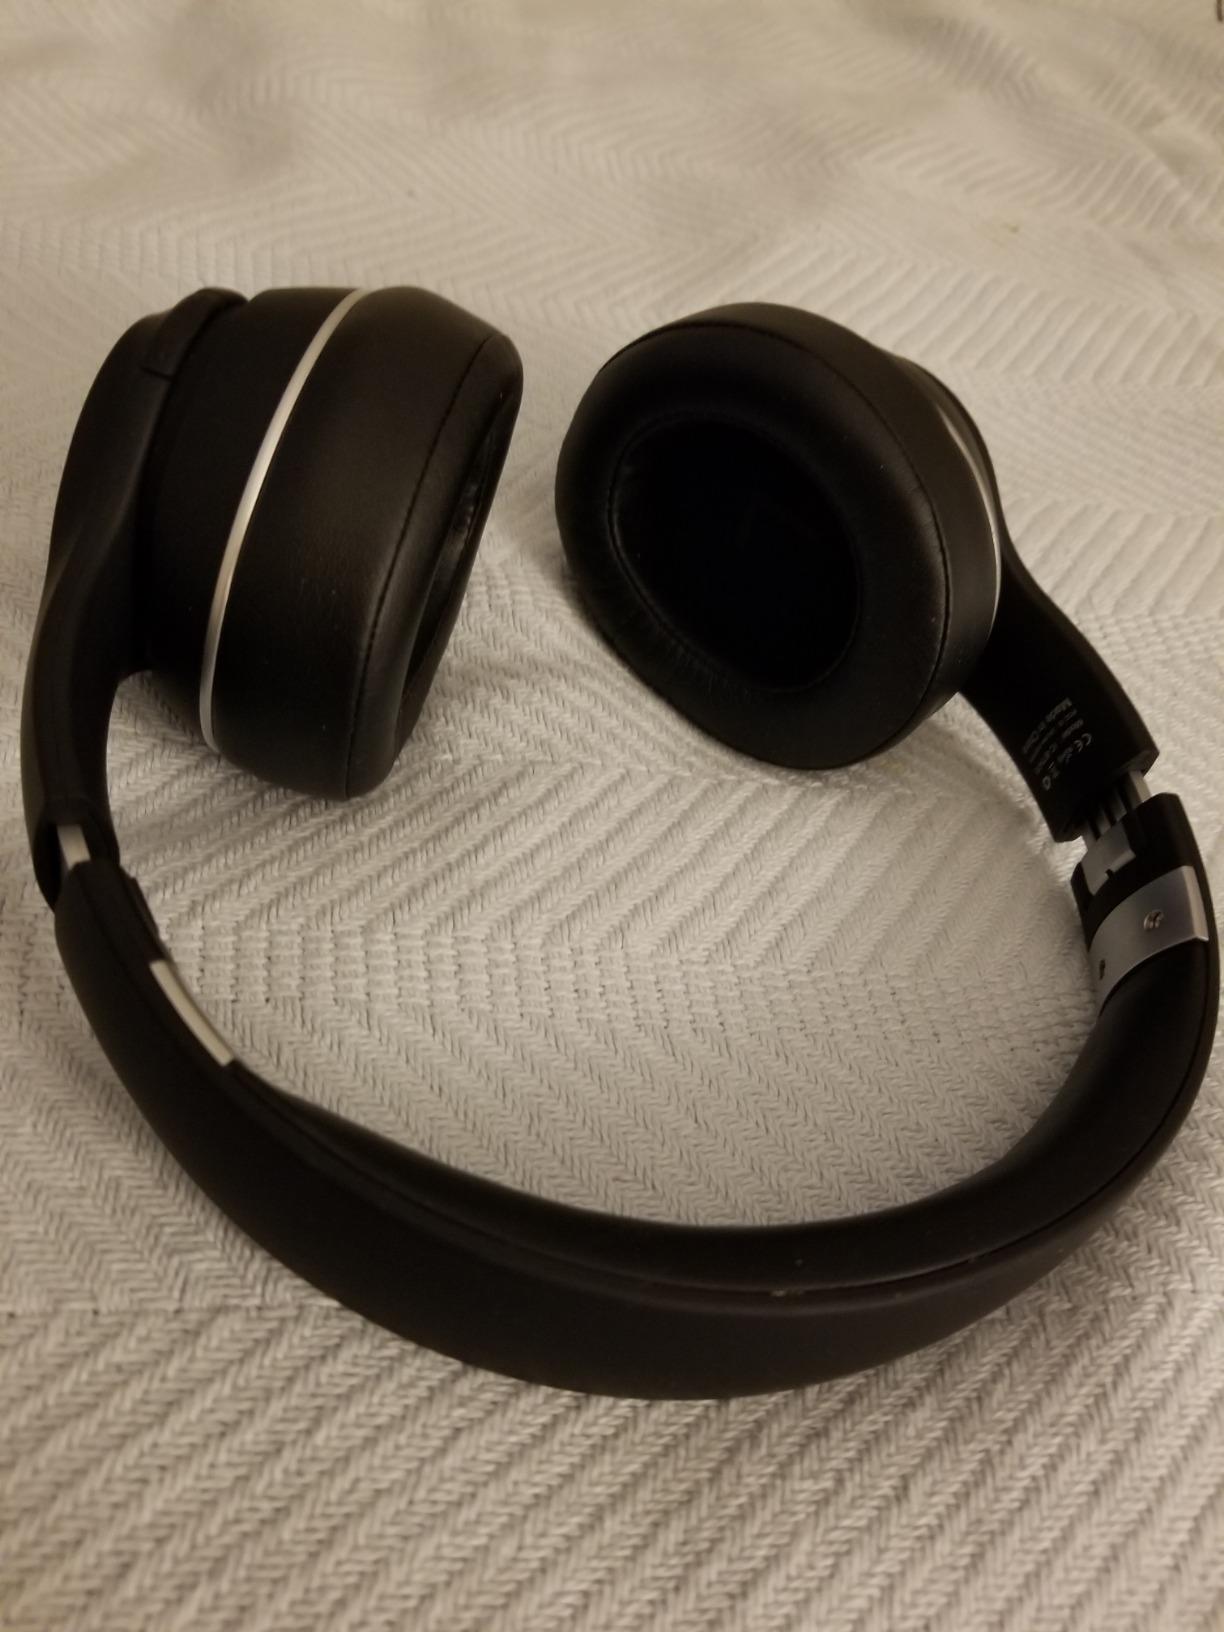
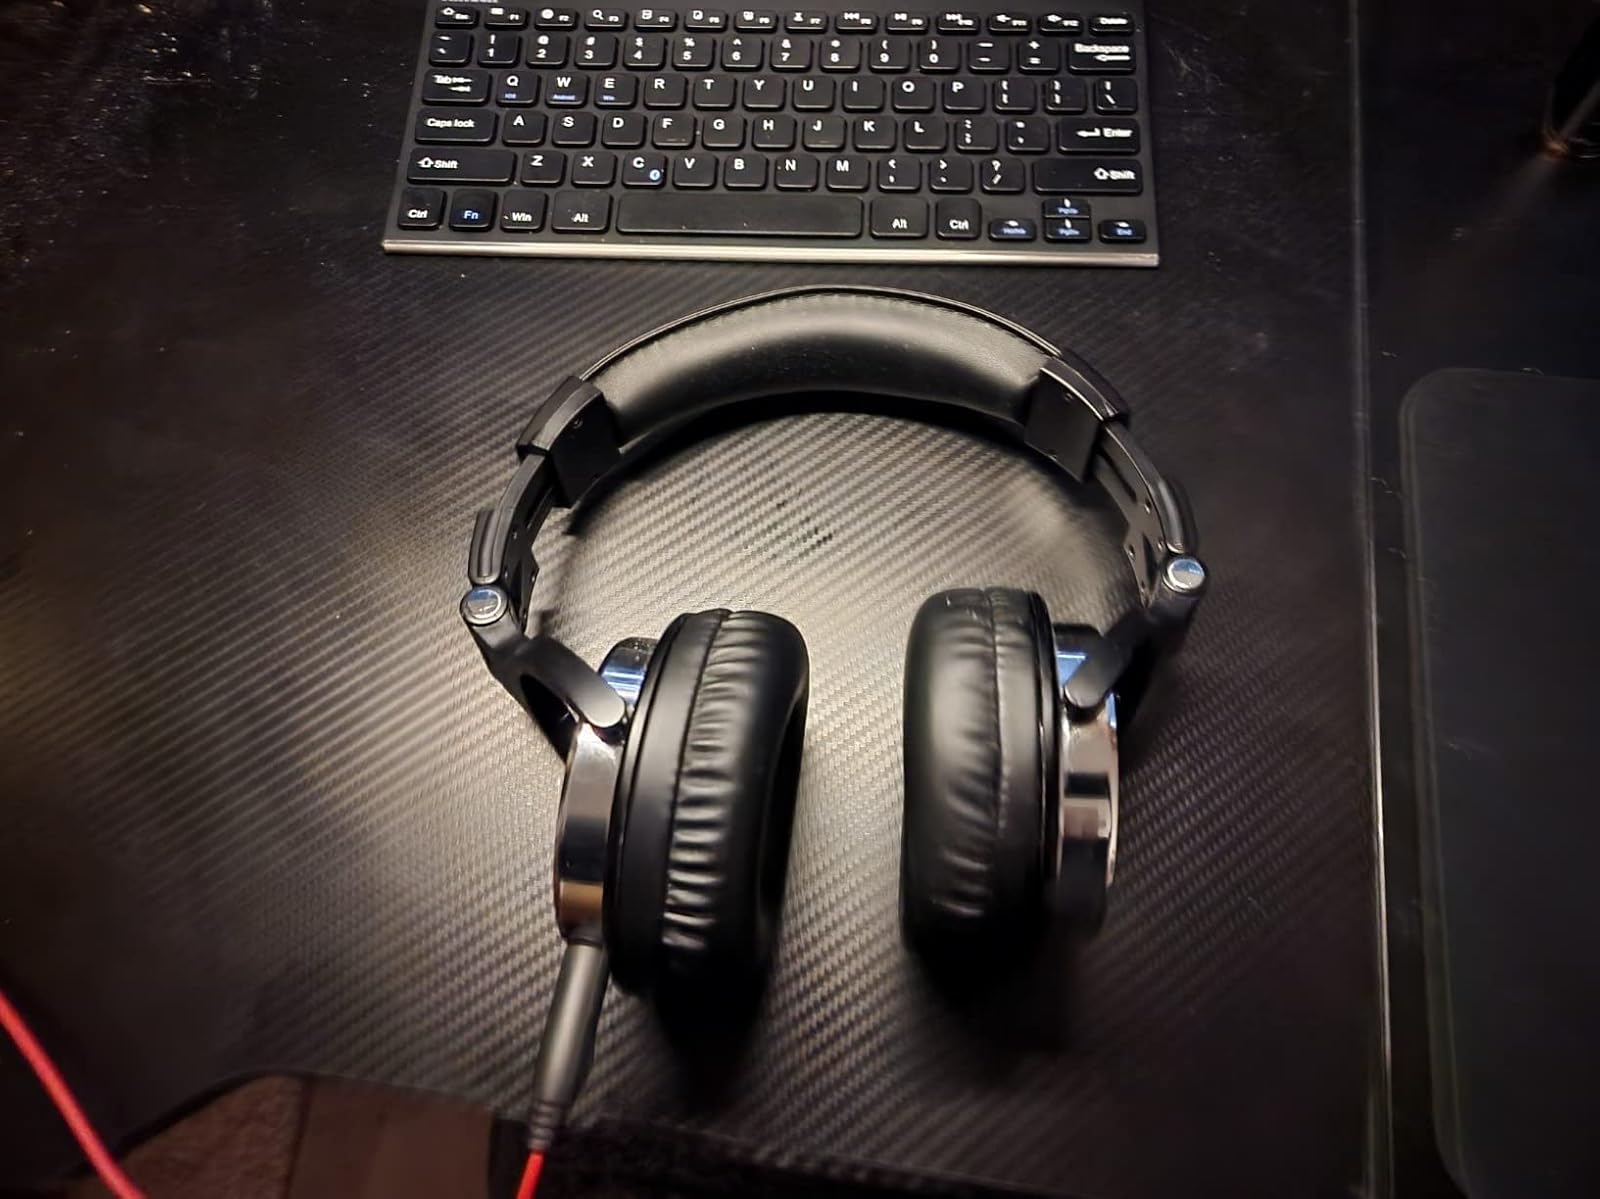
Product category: headphones
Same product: no